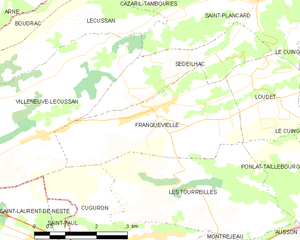
Franquevielle est une commune française située dans le département de la Haute-Garonne, en région Occitanie.